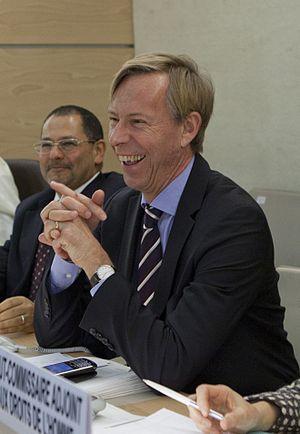
Anders Kompass, né le 25 août 1955 à Karlskoga est un fonctionnaire suédois, directeur des opérations de terrain au haut commissariat de l'Organisation des Nations unies pour les droits humains.